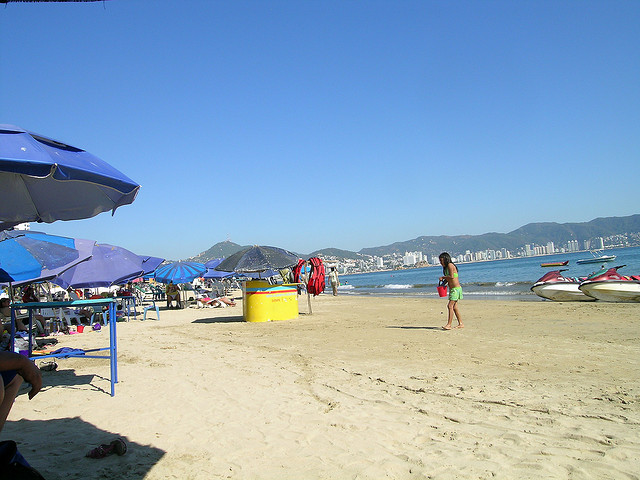
user: Given an image and a question. Answer the question in a short answer. Question: Can you name the sea where these people are seen? Short Answer:
assistant: baltic